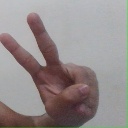
अक्षर: ऐ